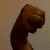
The image shows a hand gesture representing the letter 'M' in Indian Sign Language.